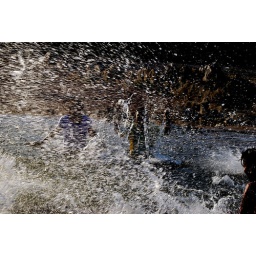
narmada river student playing in water -korambichandpur-bhandara-gondia-korambi-trip for m.j. collage, koradi, nagpurphotography; ashishkumar ujawane, nagpur